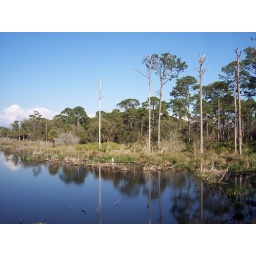
Beautiful view from an observation tower by a lake at the St. Mark's wildlife refuge.